Boughton Monchelsea Place

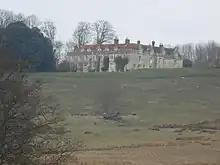
The house seen from the park looking north-west

The house sits in grounds of approximately on a south-facing escarpment giving views south and east across the Weald. The formal entrance is north-west of the house, which is approached through woodland along a drive of approximately . Immediately to the east and south of the house are open lawns. To the north of the house are three enclosed gardens, two of which are arranged as kitchen gardens. These are remnants of a 16th-century formal garden scheme which was removed and replaced by informal landscaping during the third Thomas Rider's tenure. The steeply sloping ground to the south and south-east of the house is maintained as a deer park with a lake about south-east of the house.